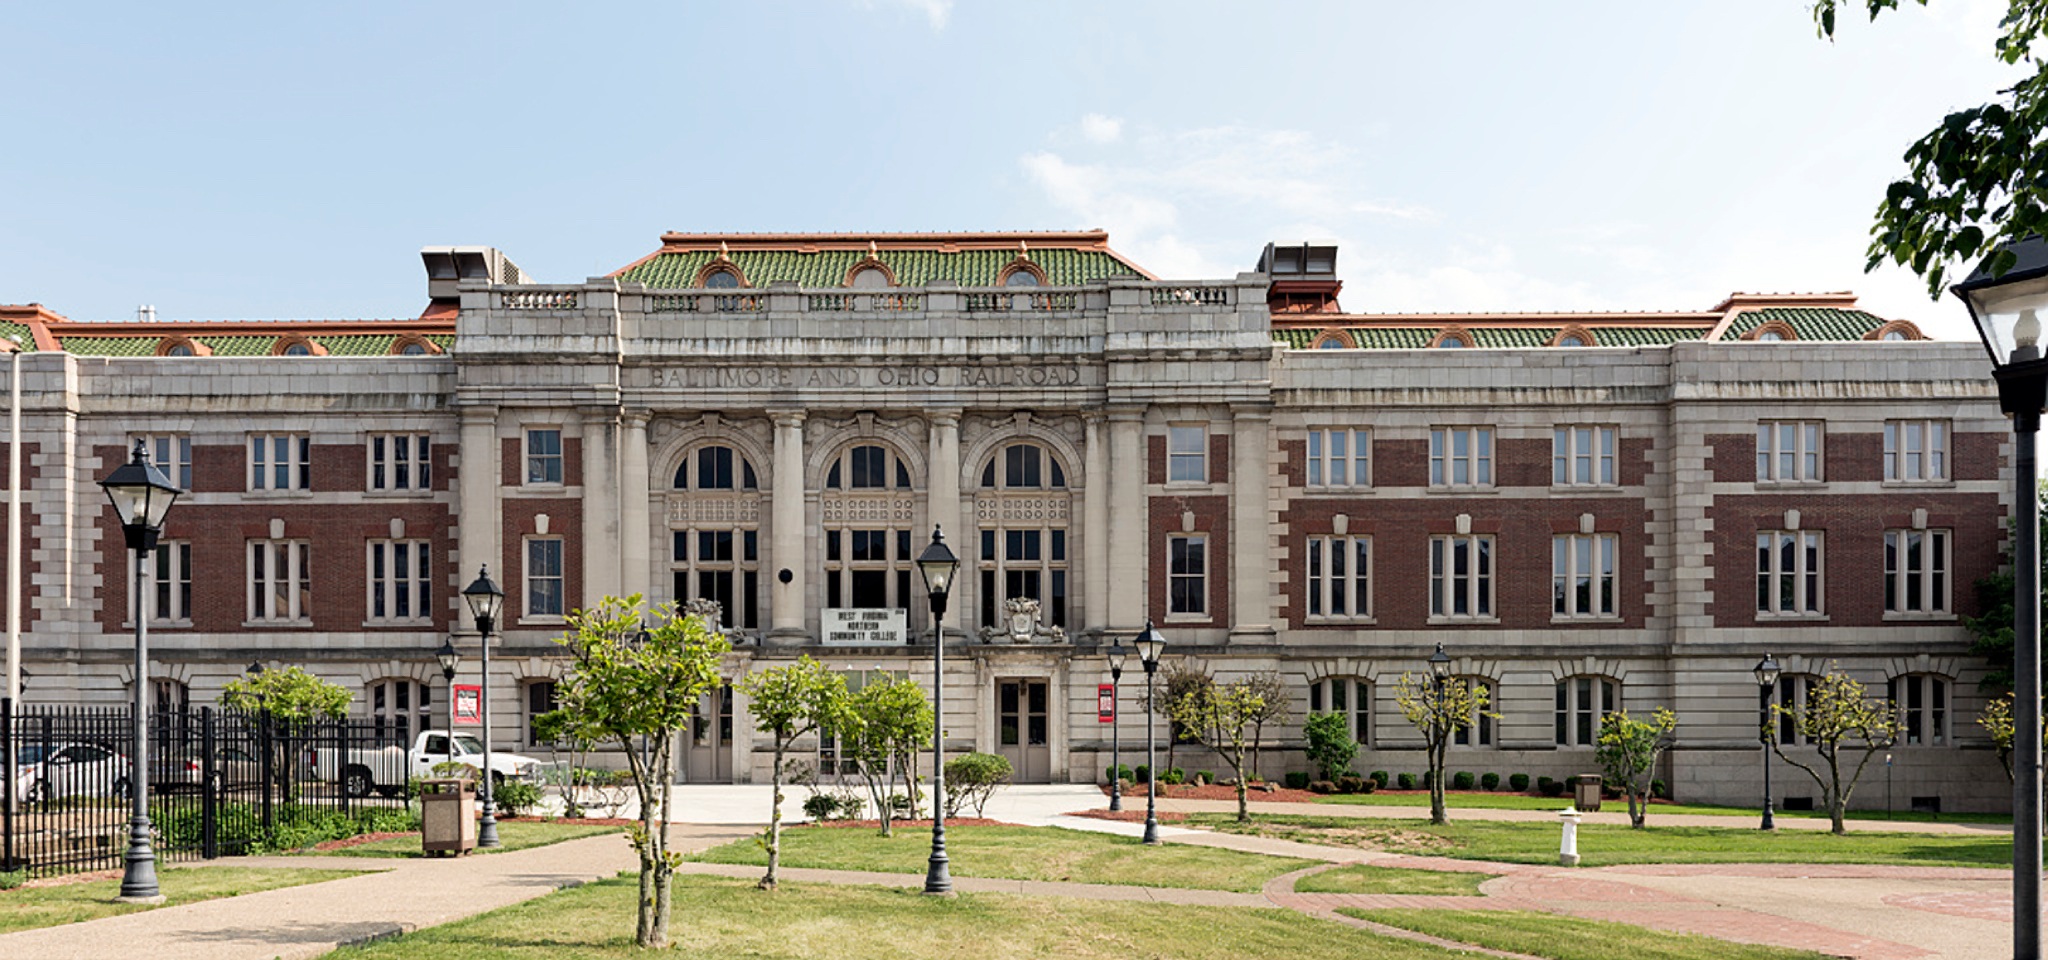
landscape, architecture, building, palace, city, train, downtown, travel, transportation, plaza, landmark, facade, historic, university, school, town square, campus, estate, courthouse, wheeling, neighbourhood, stately home, west virginia, residential area, railroad station, passenger terminal